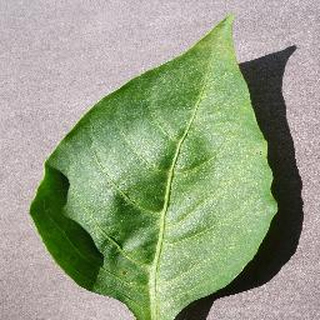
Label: healthy_bell_pepper